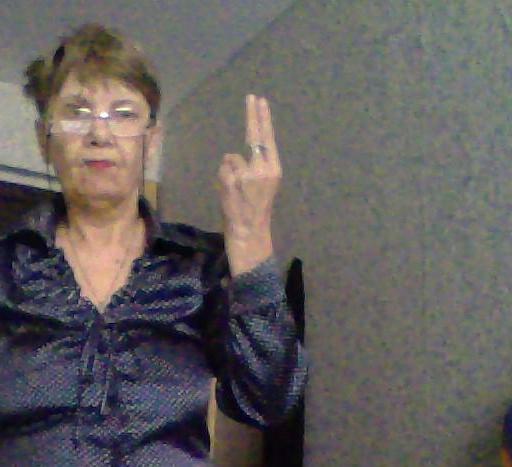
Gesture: two_up_inverted